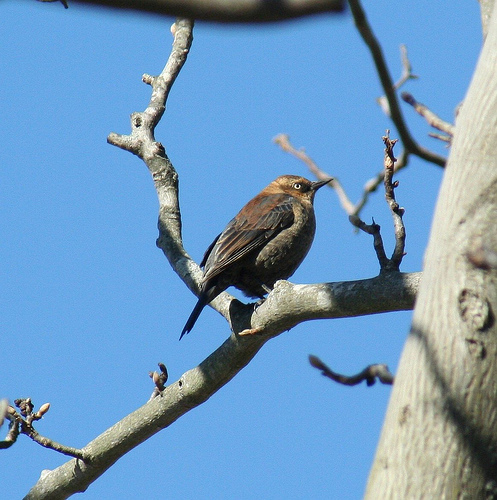
this small bird has a brown head, long black beak, brown and black secondaries.
bird has brown body feathers, yellow breast feather, and long pointed beak
this is a grey bird with a brown wing and a pointed black beak.
this bird is brown in color with a black beak, and brown eye rings.
a medium sized bird with a long bill, and a grey belly
this bird is brown with red and has a long, pointy beak.
this bird has wings that are black and has a rotund belly
this bird has a short black bill, and brown and black wings.
the bird has a thin black bill and a brown back that is multicolored.
a small bird with a dark colored body and a brown head.
Species: Rusty Blackbird